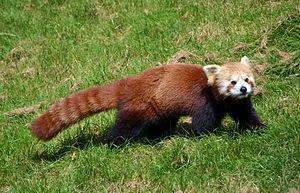
Panda roux (Ailurus fulgens) au parc zoologique de Lisieux (France)